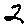
Label: 2